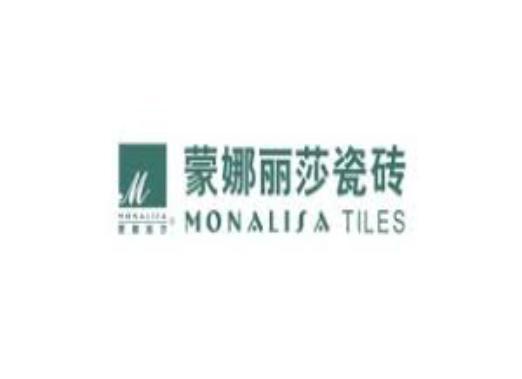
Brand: mona lisa-3
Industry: Necessities